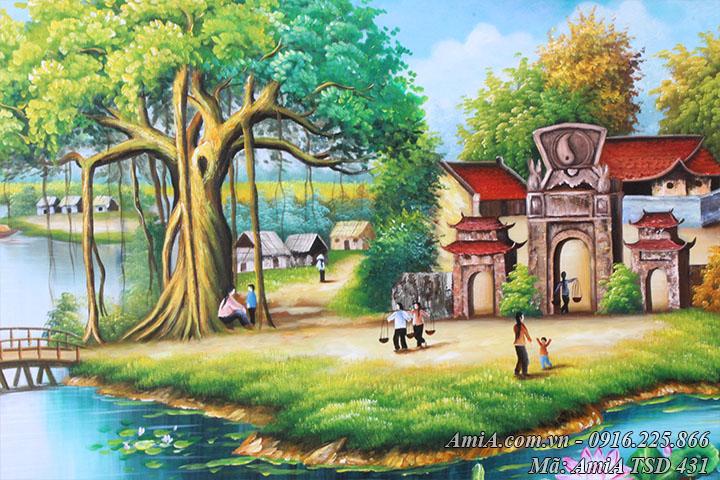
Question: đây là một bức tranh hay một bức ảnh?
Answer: đây là một bức tranh